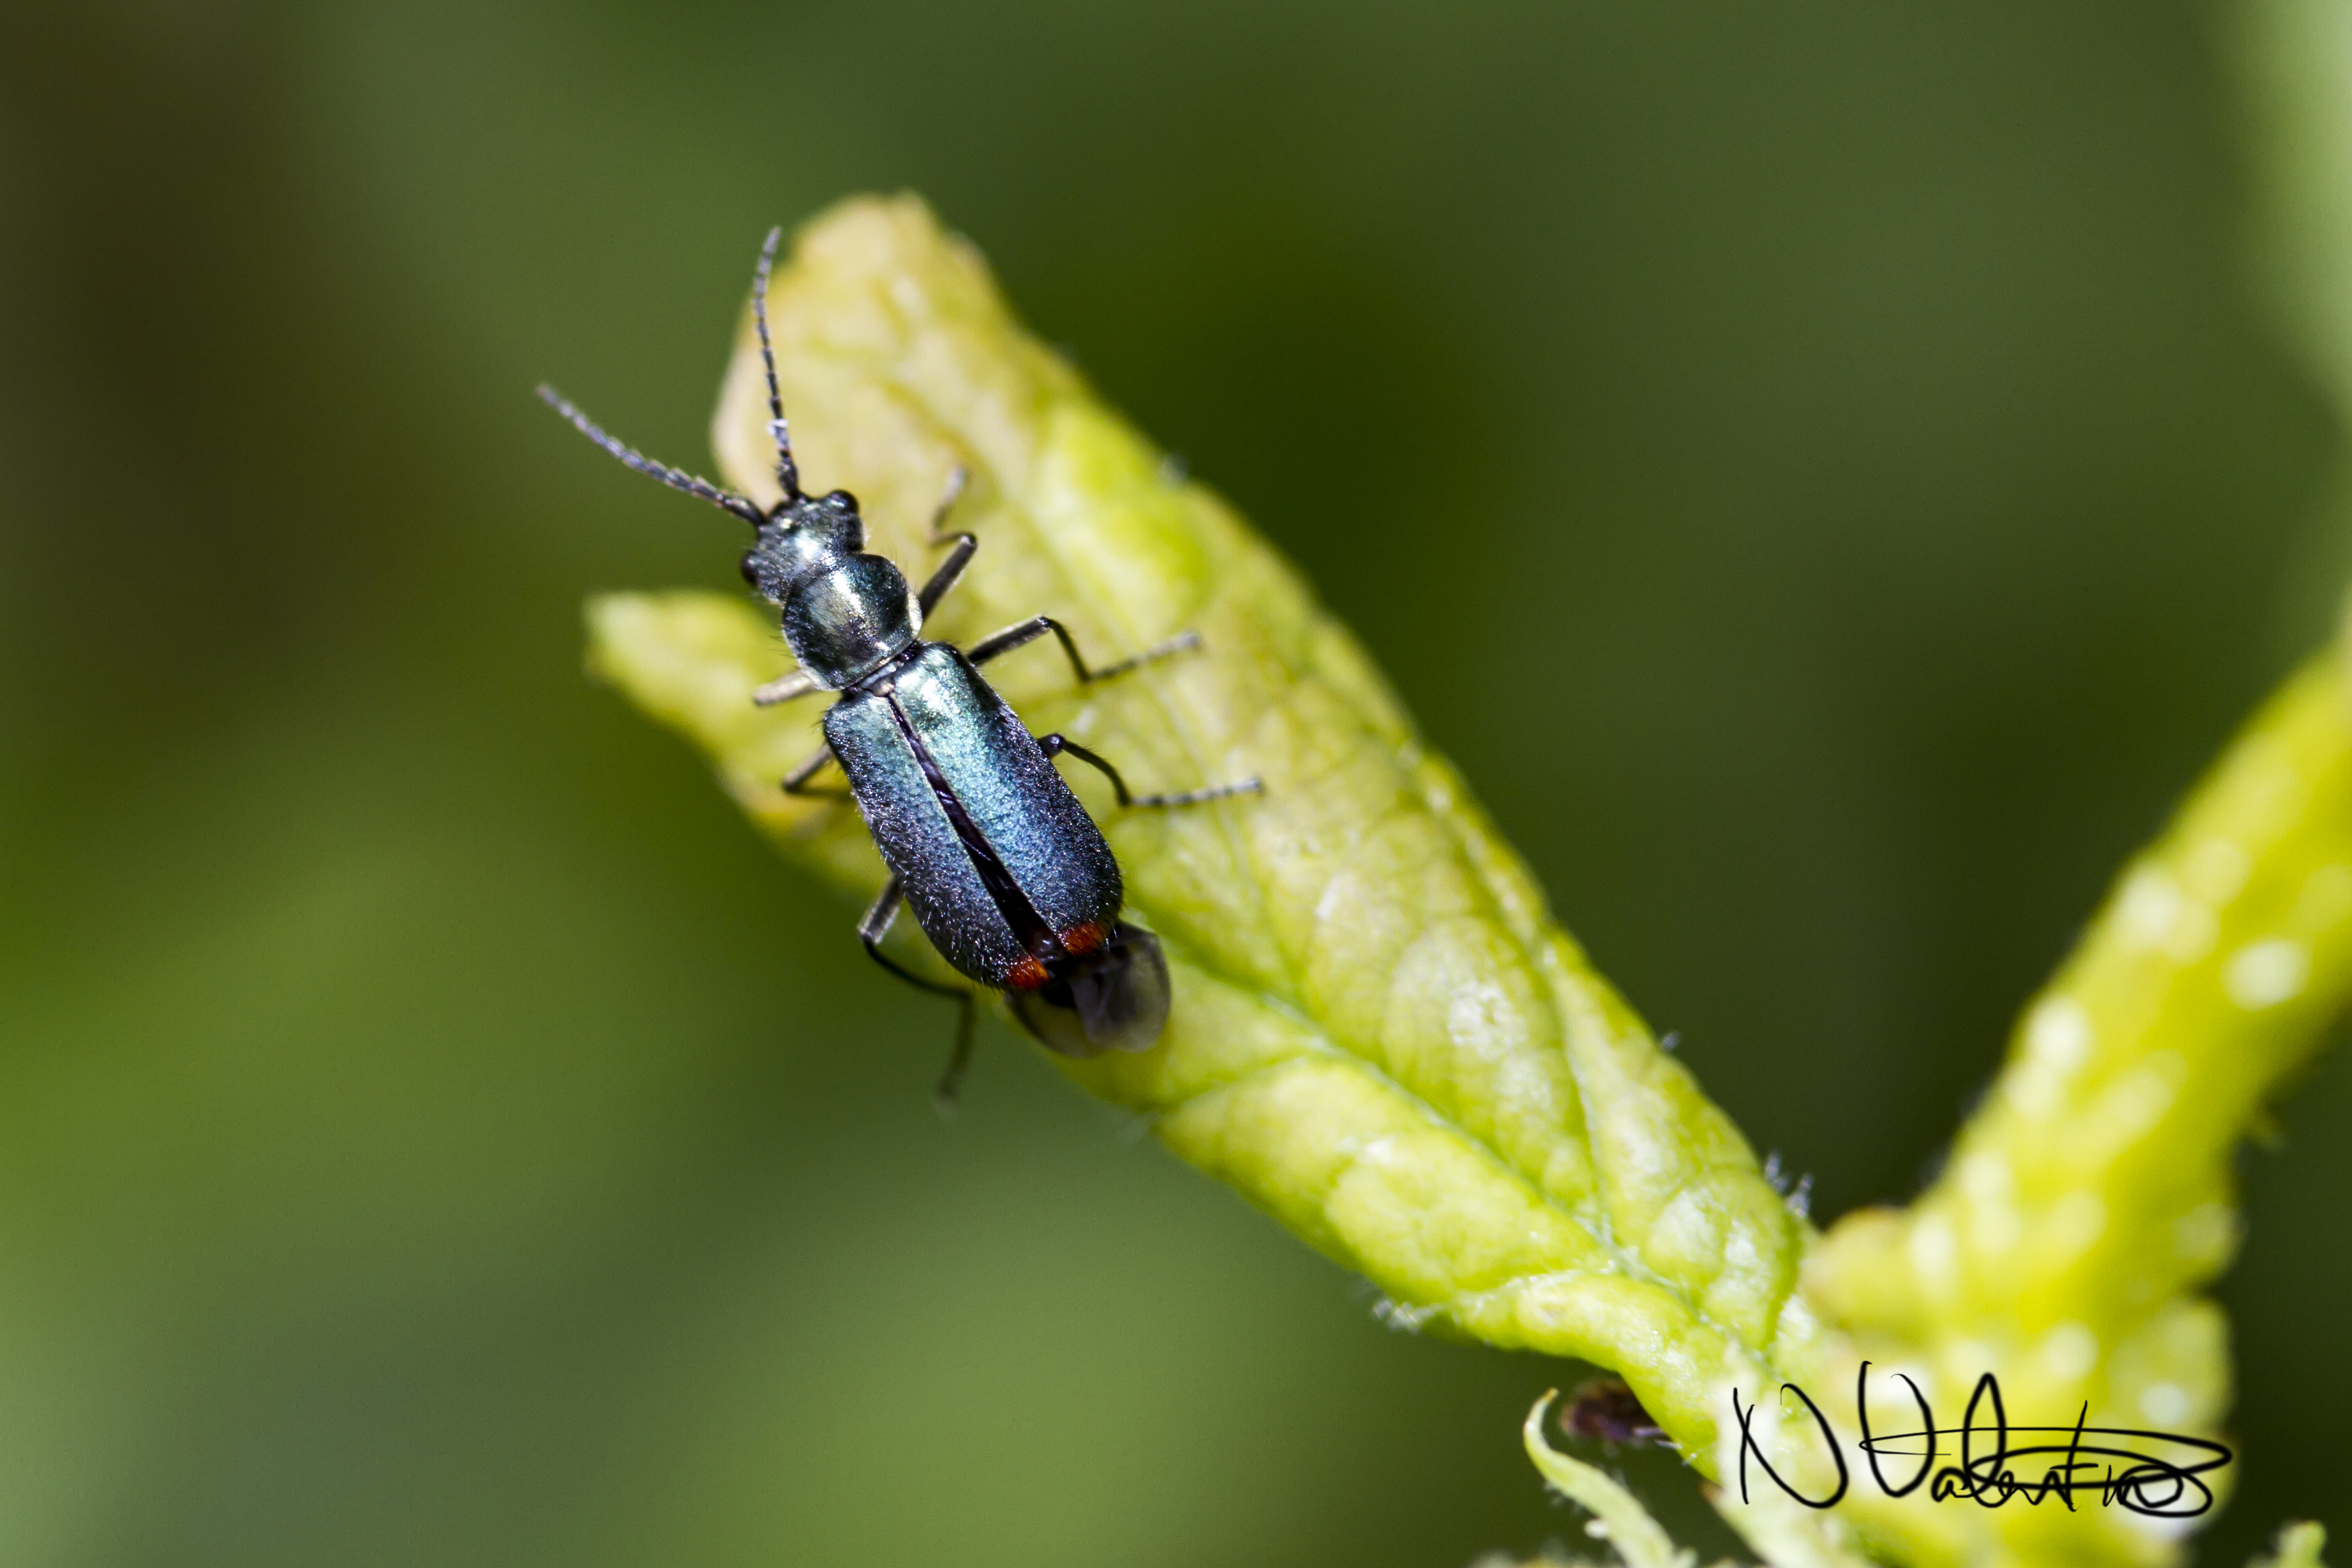
nature, photography, flower, green, insect, canon, fauna, invertebrate, close up, uk, 7d, dof, damselfly, beetle, peterborough, soldierbeetle, macro photography, arthropod, leaf beetle, plant stem